Consecration and entrustment to Mary

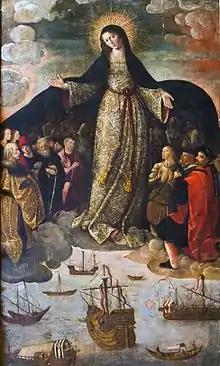
The Blessed Virgin Mary venerated as The Virgin of the Navigators, 1531–1536, with her protective mantle covering those entrusted to her

The consecration and entrustment to the Virgin Mary is a personal or collective act of Marian devotion among Catholics, with the Latin terms "oblatio", "servitus", "commendatio" and "dedicatio" being used in this context. Consecration is an act by which a person is dedicated to a sacred service, or an act which separates an object, location or region from a common and profane mode to one for sacred use. The Congregation for Divine Worship and the Discipline of the Sacraments clarifies that in this context, "It should be recalled, however, that the term "consecration" is used here in a broad and non-technical sense: the expression is use of 'consecrating children to Our Lady', by which is intended placing children under her protection and asking her maternal blessing for them".